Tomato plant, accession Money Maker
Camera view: horizontal (90 deg, fisheye); turntable rotation: 240 degrees
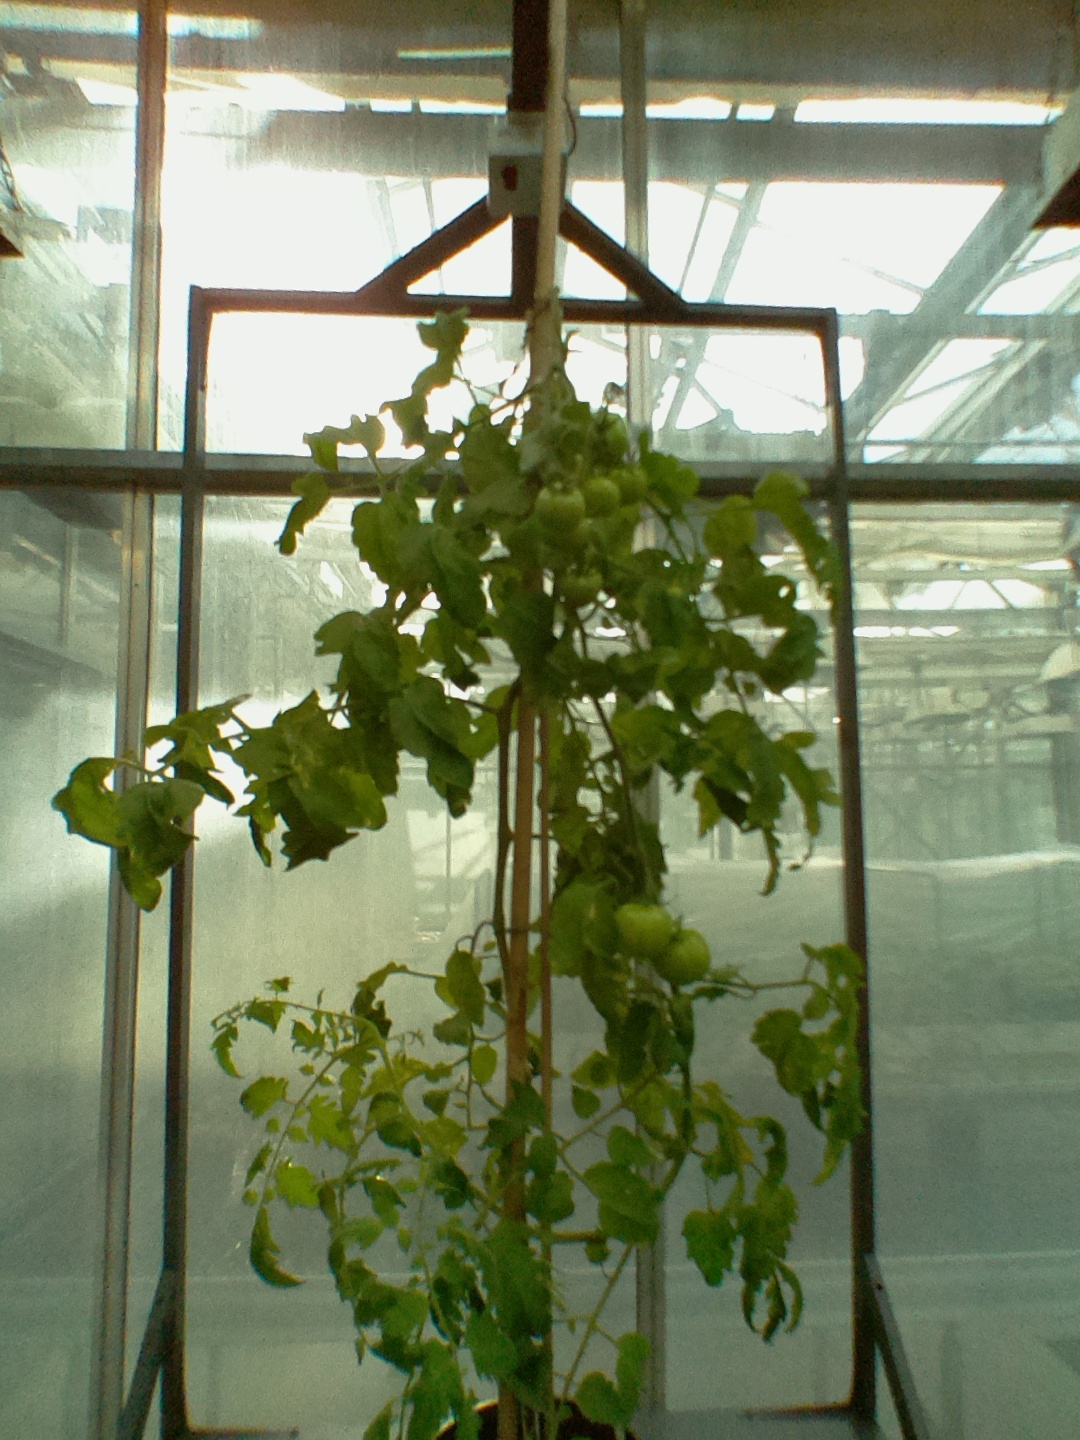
BBCH growth stage 76: 60%-70% of final fruit size